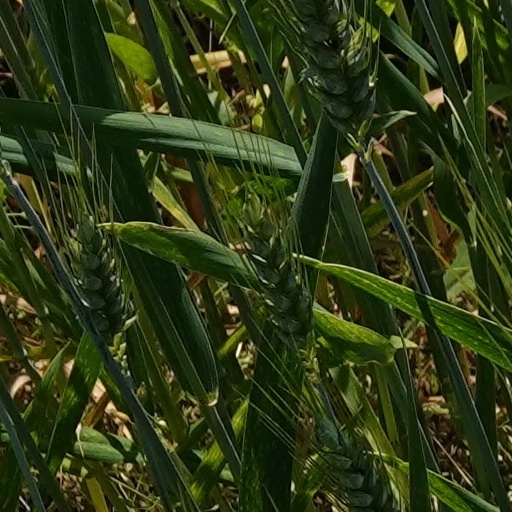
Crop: wheat